Rüschlikon

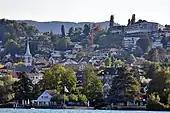
Rüschlikon and its church as seen from Zürichsee-Schifffahrtsgesellschaft (ZSG) ship MS "Helvetia"

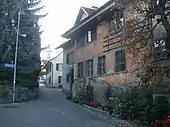
The old part of Rüschlikon

Rüschlikon has an area of . Of this area, 20.5% is used for agricultural purposes, while 23.3% is forested. Of the rest of the land, 55.5% is settled (buildings or roads) and the remainder (0.7%) is non-productive (rivers, glaciers or mountains). housing and buildings made up 41.5% of the total area, while transportation infrastructure made up the rest (13.3%). Of the total unproductive area, water (streams and lakes) made up 1% of the area. 44.2% of the total municipal area was undergoing some type of construction.